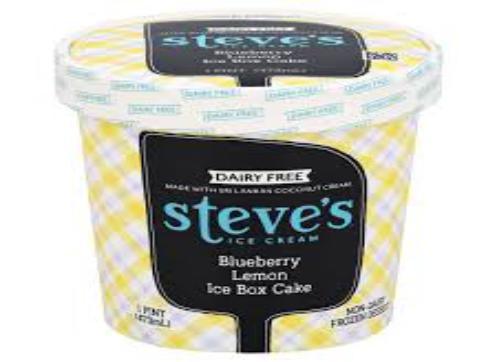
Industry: Food